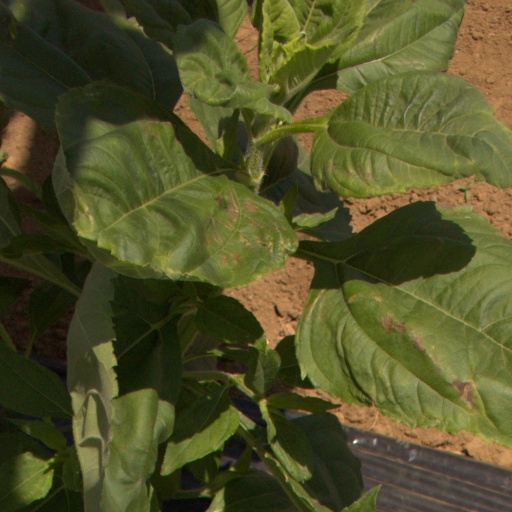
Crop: Jerusalem artichoke